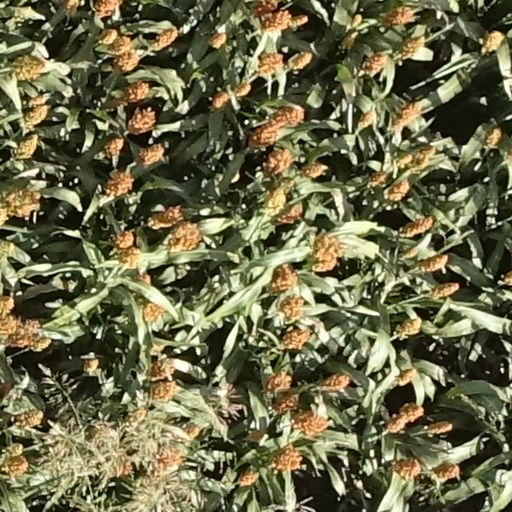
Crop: sorghum